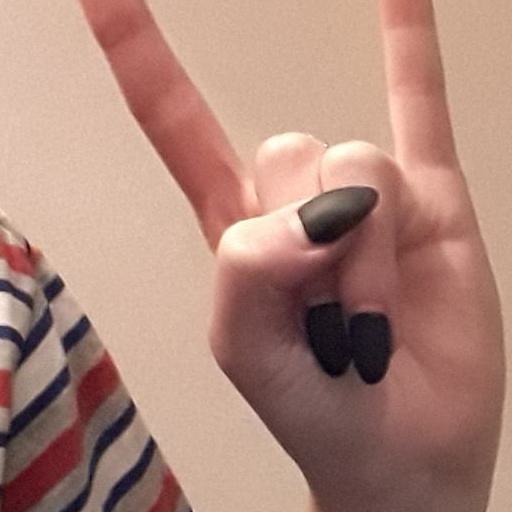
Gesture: rock